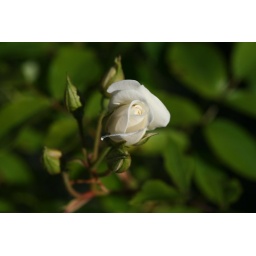
This scraggy old rose in our front garden always looks at death's door but flowers and flowers and flowers every summer.